Sevada Grigoryan

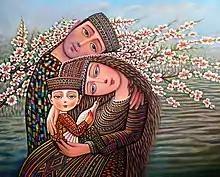
The Apricot has Blossomed

Sevada Grigoryan has held exhibitions throughout Russia, China and the US at venues such as the Central House of Artist in Moscow and "Datian Art" Gallery at M50 art district in Shanghai, China.